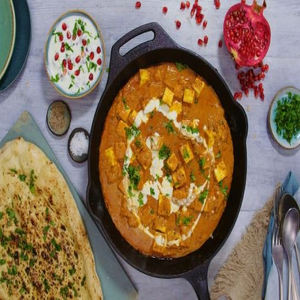
Dish: paneer